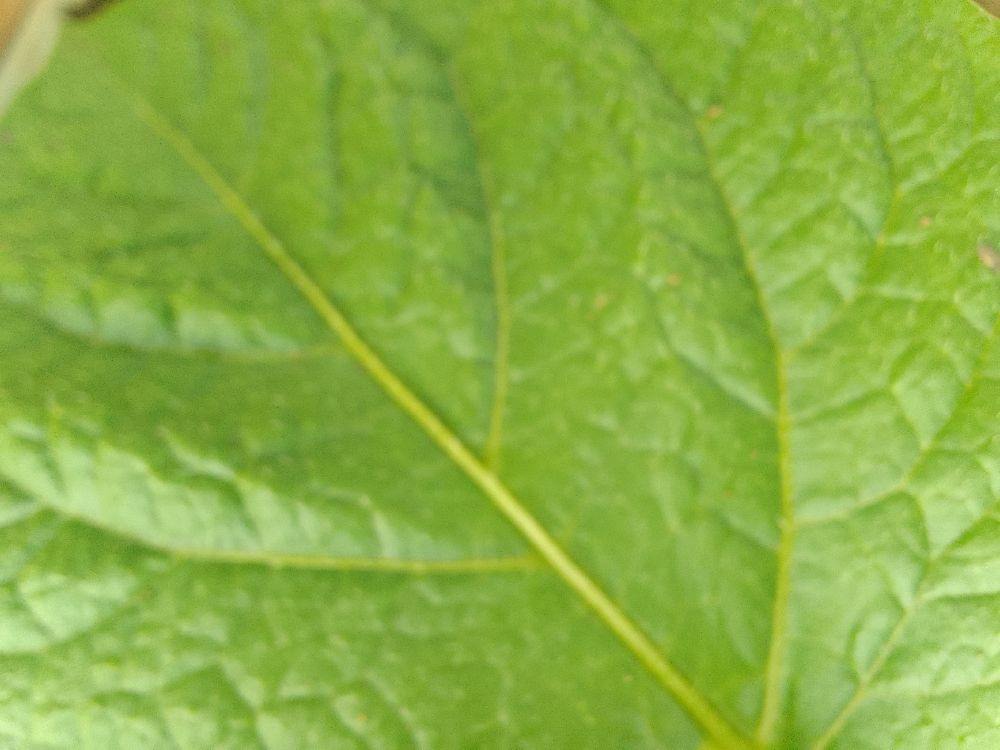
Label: Healthy